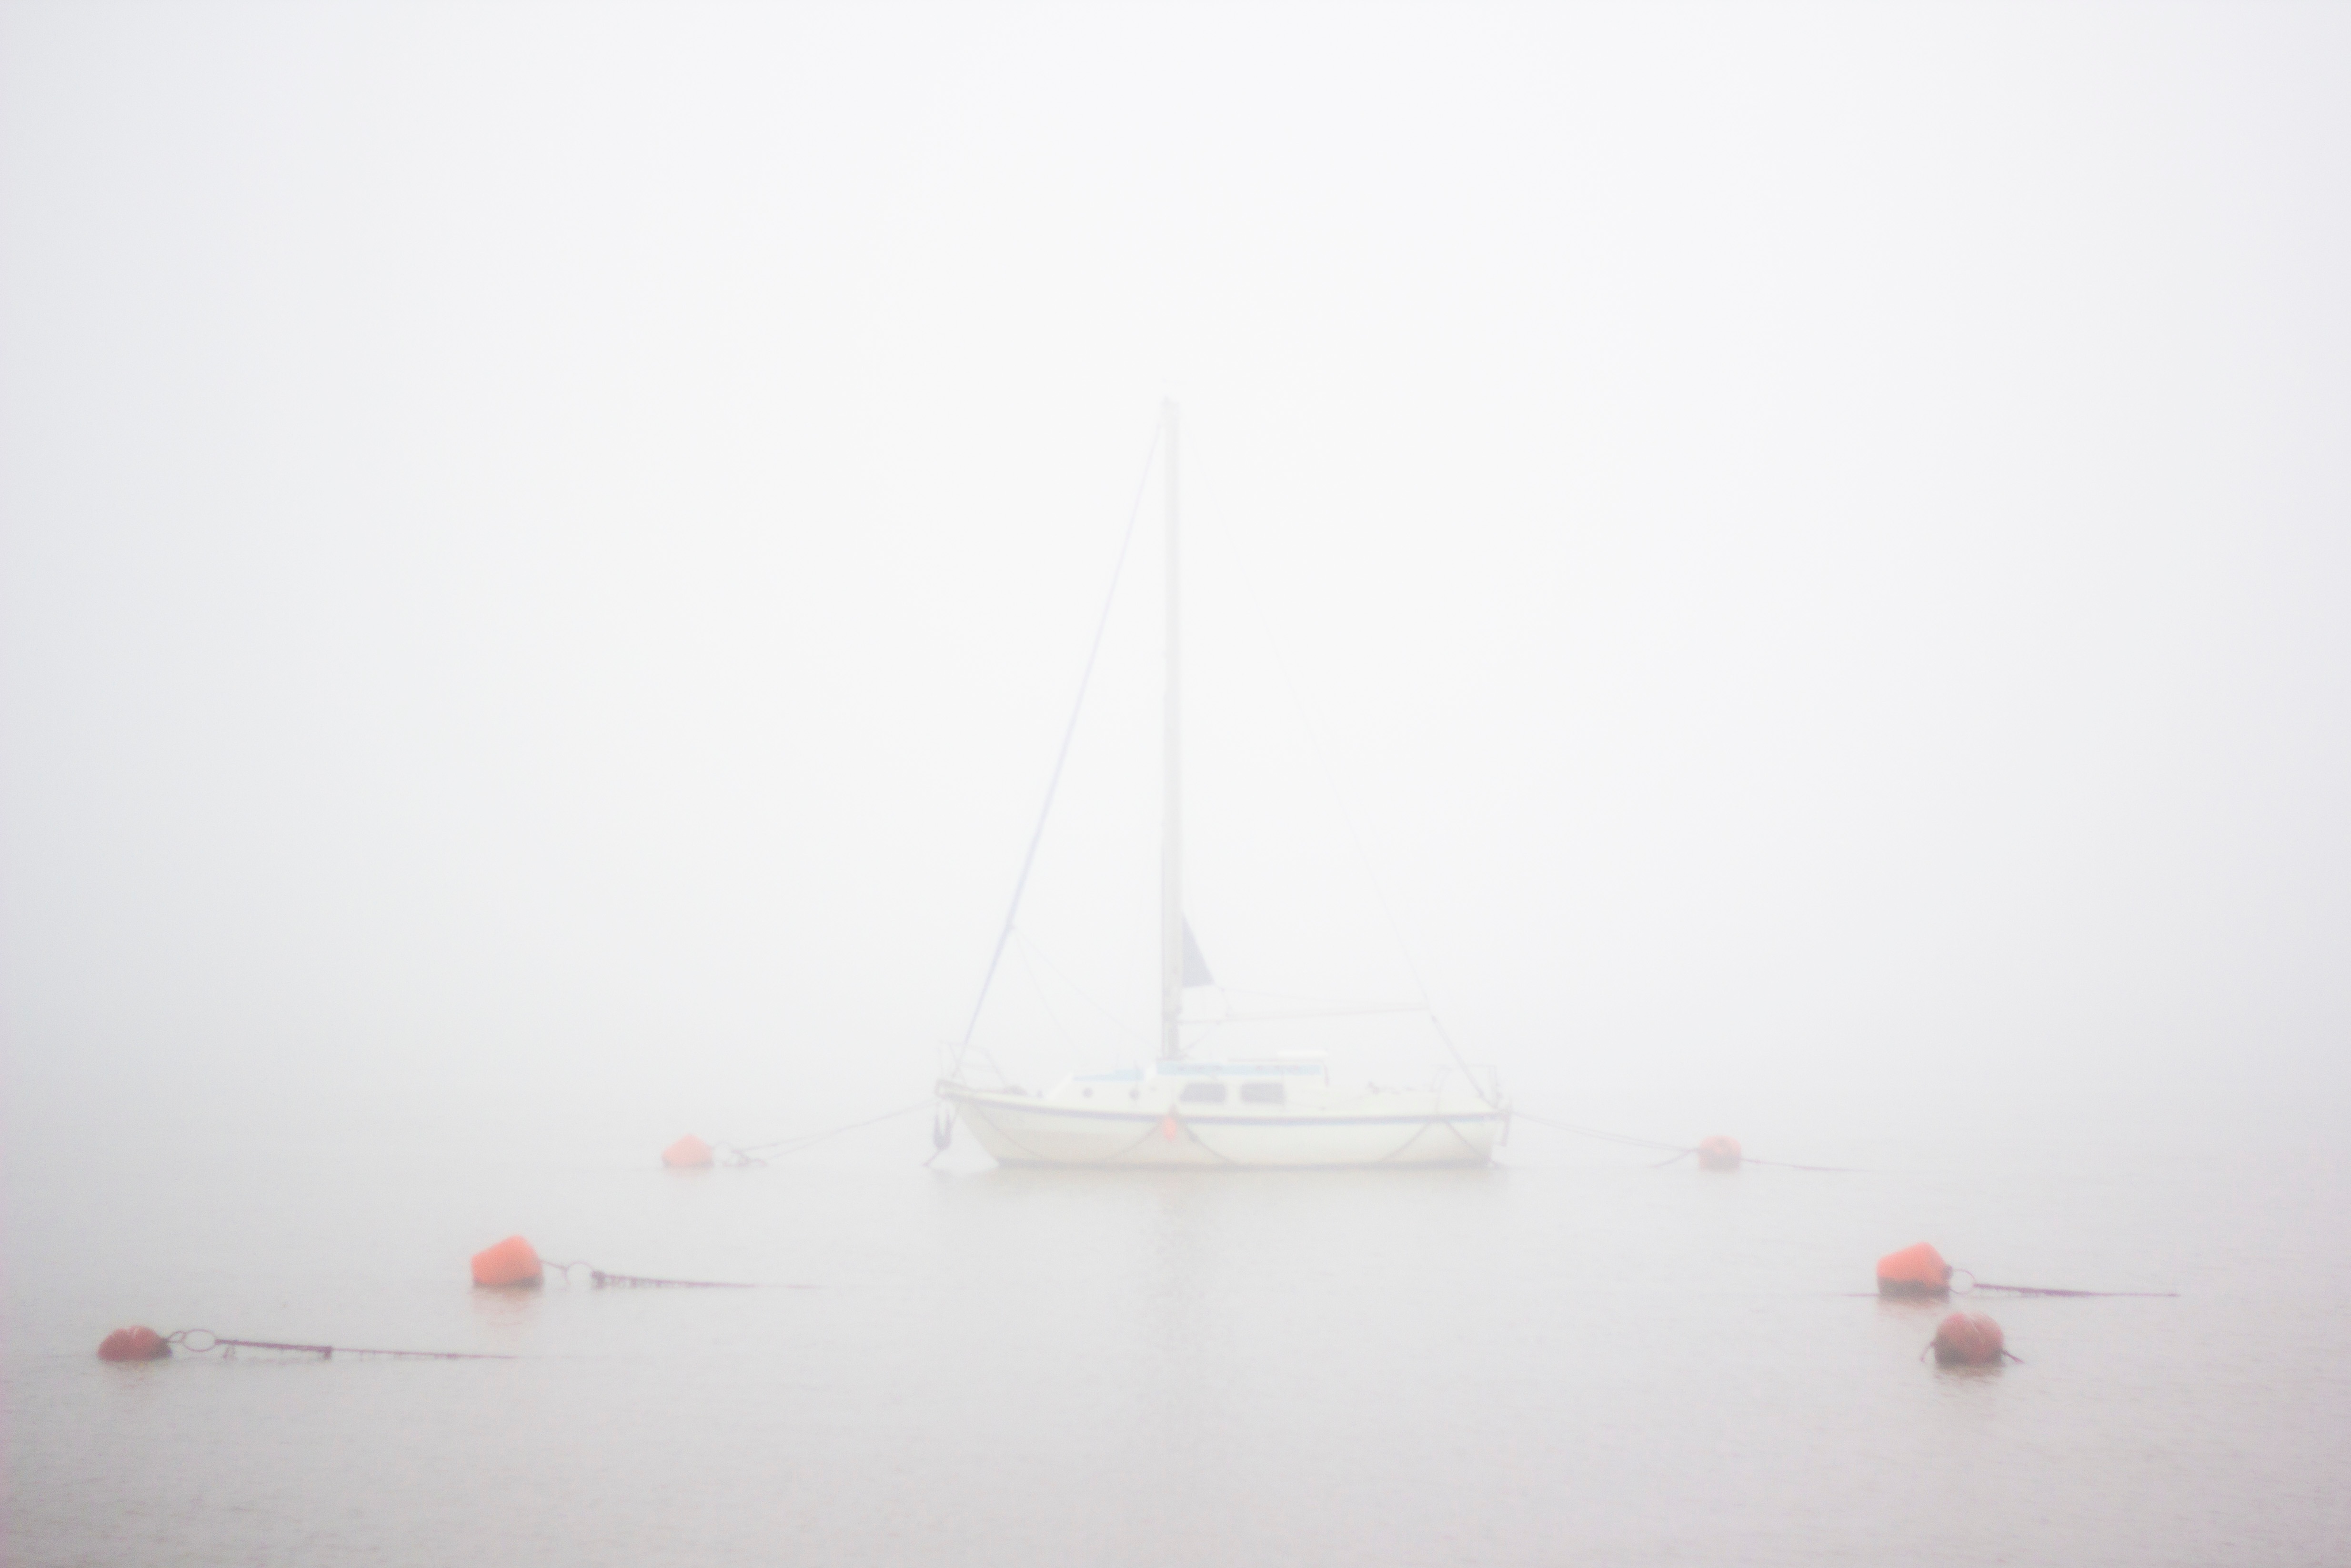
fog, white, lighting, shape, atmospheric phenomenon